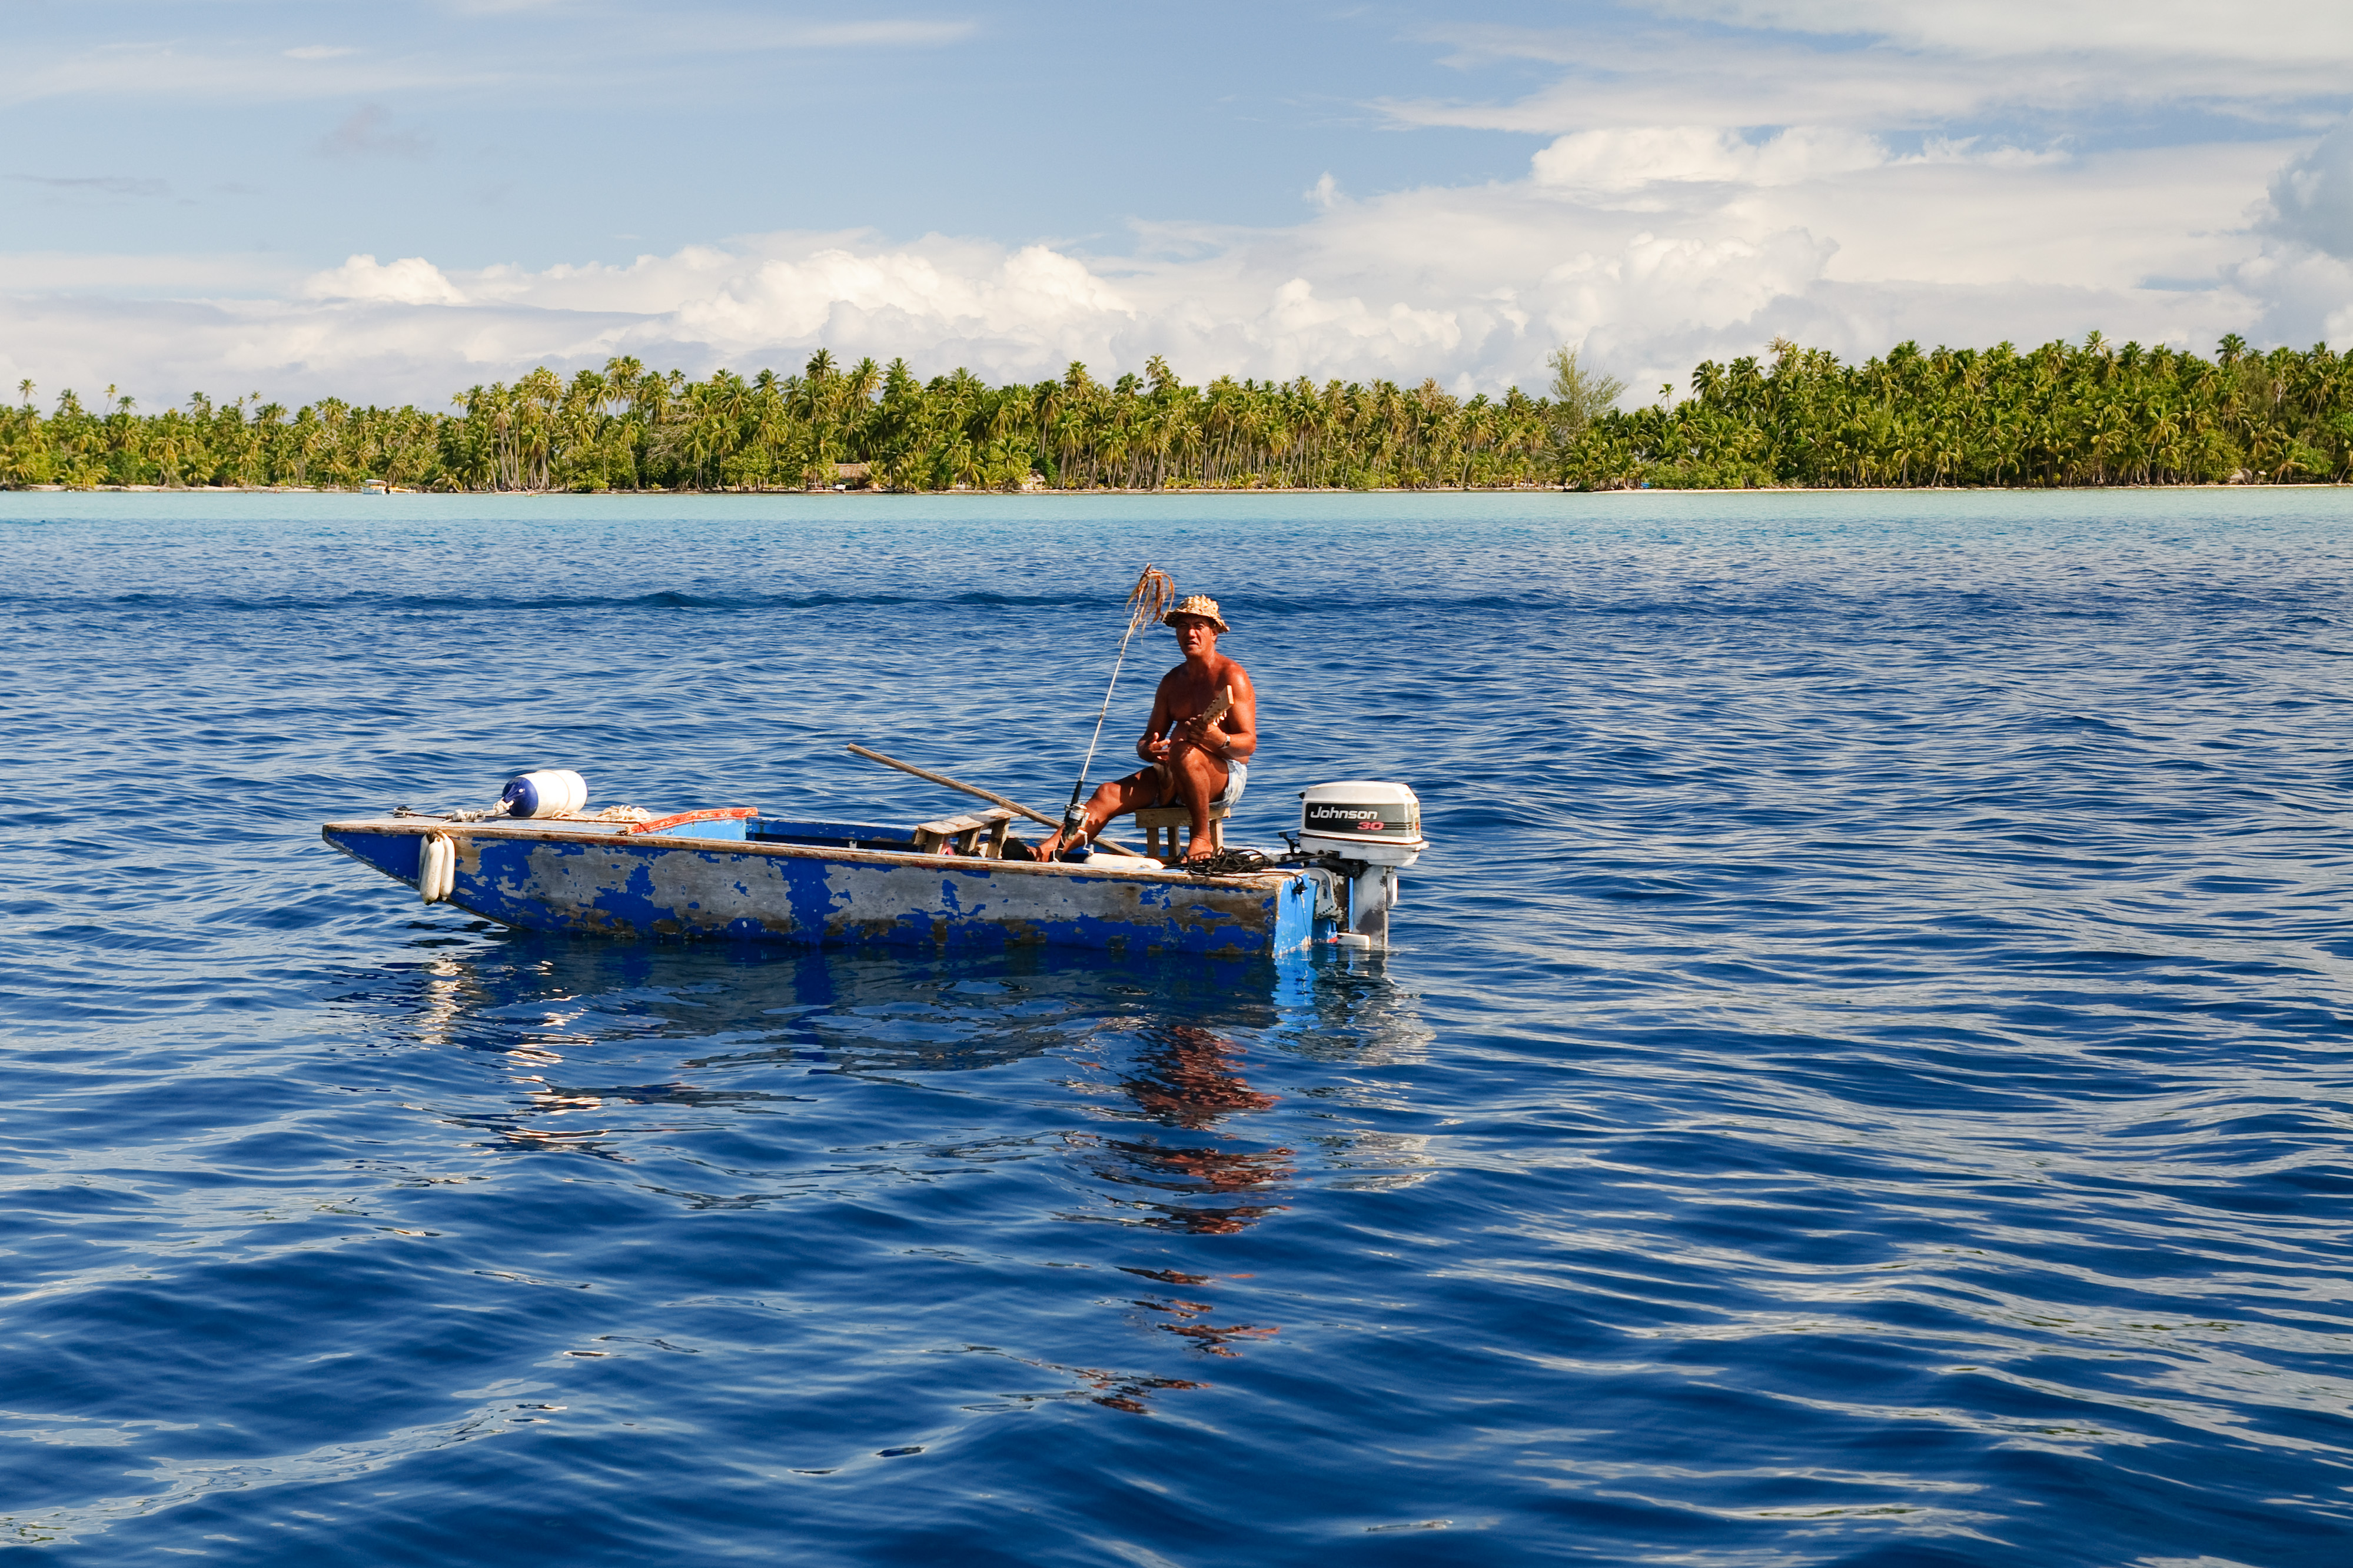
sea, water, boat, lake, canoe, paddle, vehicle, nikon, boating, watercraft, rowing, canoeing, d300, polinesia, watercraft rowing